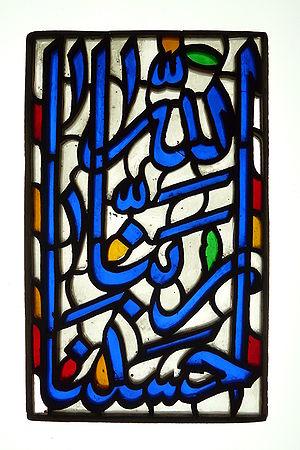
Vitre de la Vielle-Perse. Les morceaux sont réunis avec du bois sculpté.